World Esperantist Vegetarian Association

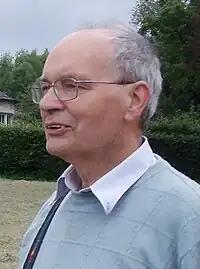
Christopher Fettes, photographed at his estate in Ireland in 2011

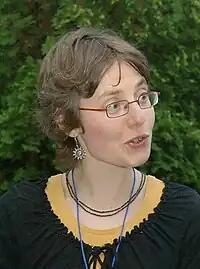
Flemish Esperantist Heidi Goes, general secretary-treasurer of the World Esperantist Vegetarian Association (TEVA), during the 94th World Congress of Esperanto in Białystok, Poland

With representatives currently in 22 countries, the group is a member of both the International Vegetarian Union and the European Vegetarian Union, as well as being a specialized association affiliated with the World Esperanto Association, known by its Esperanto acronym as UEA.